Bregenz Forest Mountains

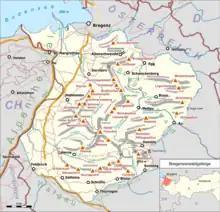
Map of the Bregenz Forest Mountains

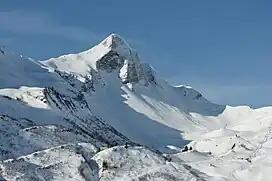
Glatthorn (2,134 m)

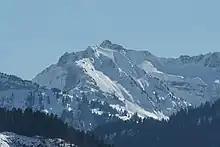
Klippern (2,066 m)

The main peaks of the Bregenz Forest Mountains include the following: see Coordinates Bregenz Forest Mountains